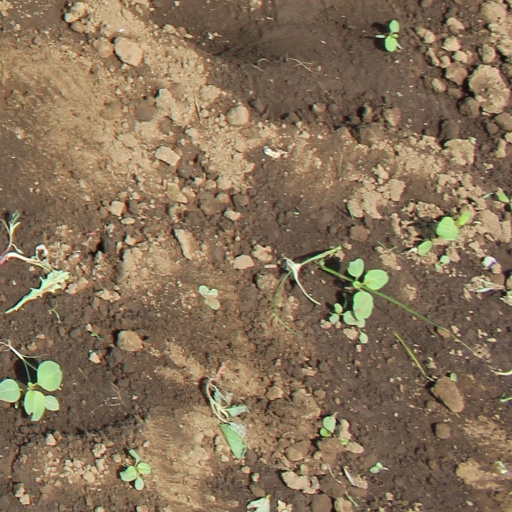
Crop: soybean